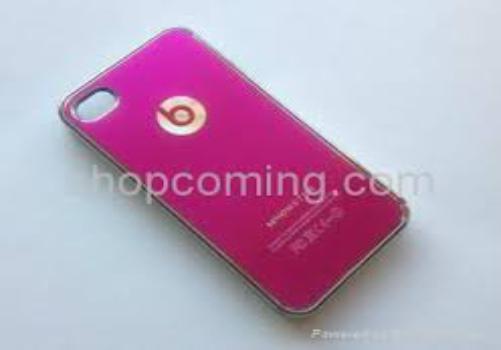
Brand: BEATS BY DRE
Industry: Electronic